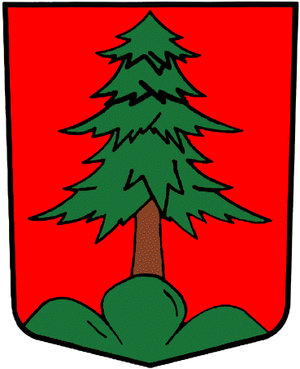
Veysonnaz est une commune suisse du canton du Valais située dans le district de Sion.